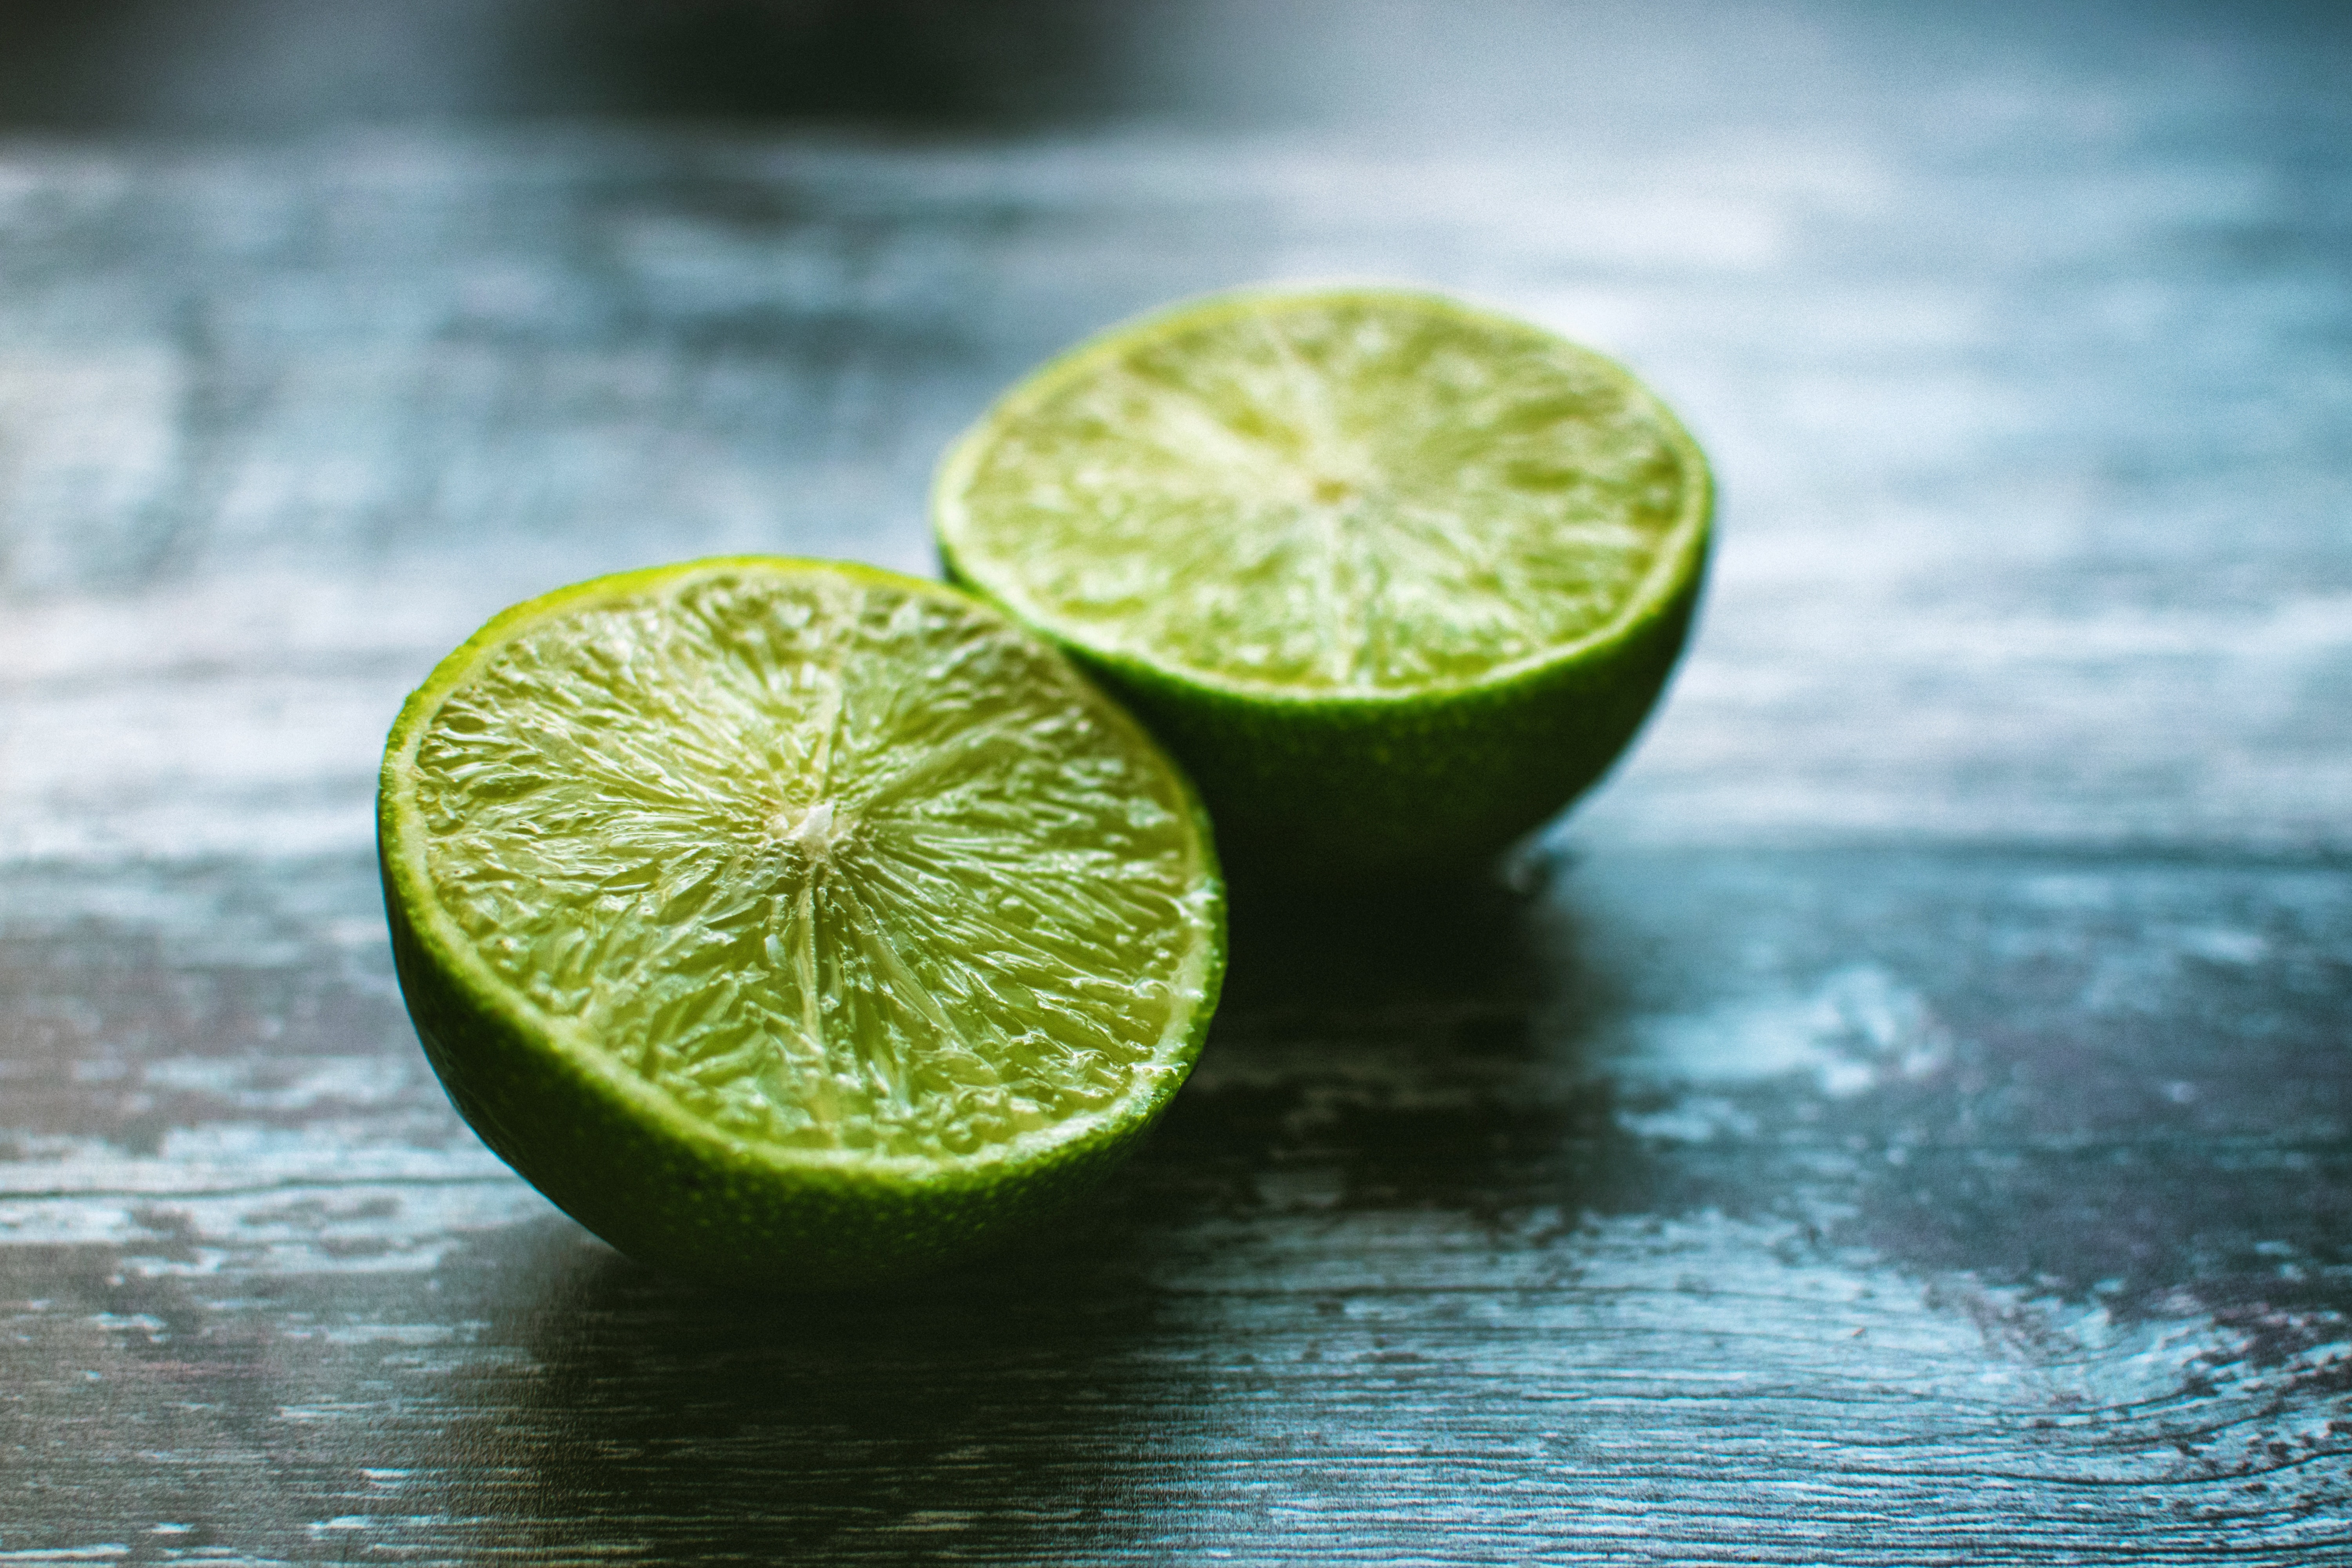
lime, key lime, persian lime, green, citrus, lemon, food, fruit, sweet lemon, lemon lime, plant, citric acid, citron, photography, ingredient, produce, limeade, still life photography